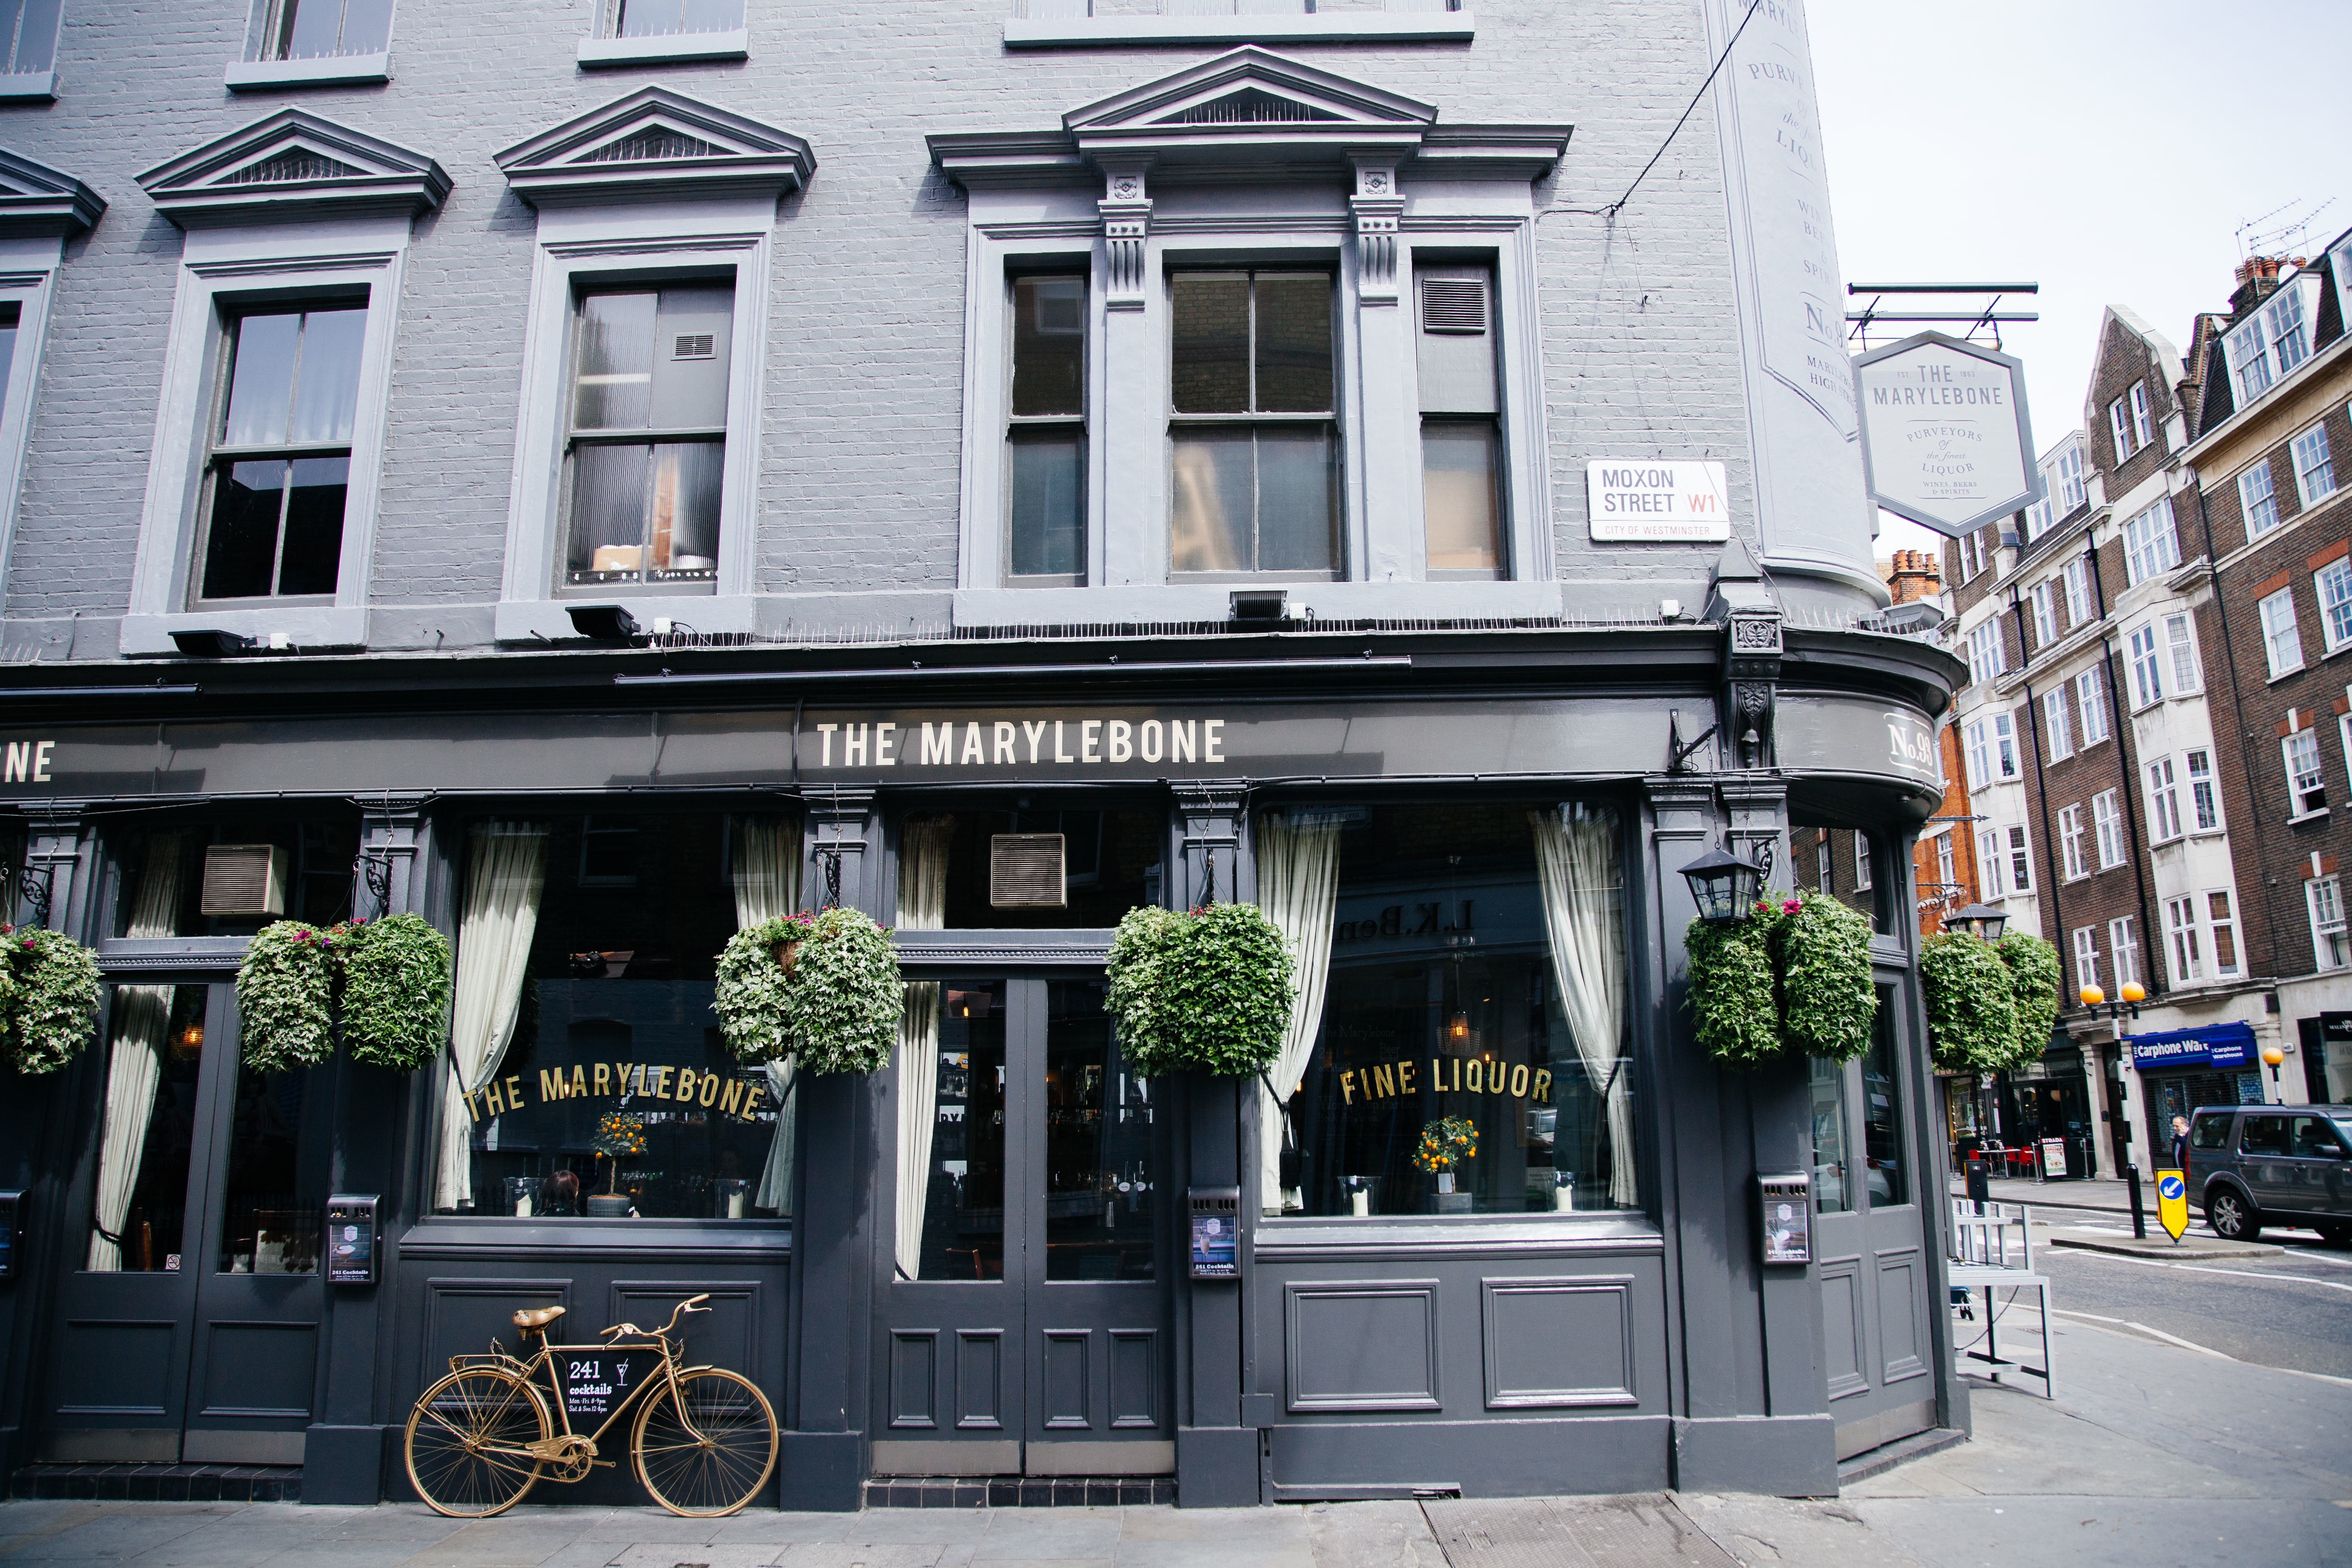
architecture, road, street, town, restaurant, city, downtown, facade, neighbourhood, urban area, residential area, human settlement